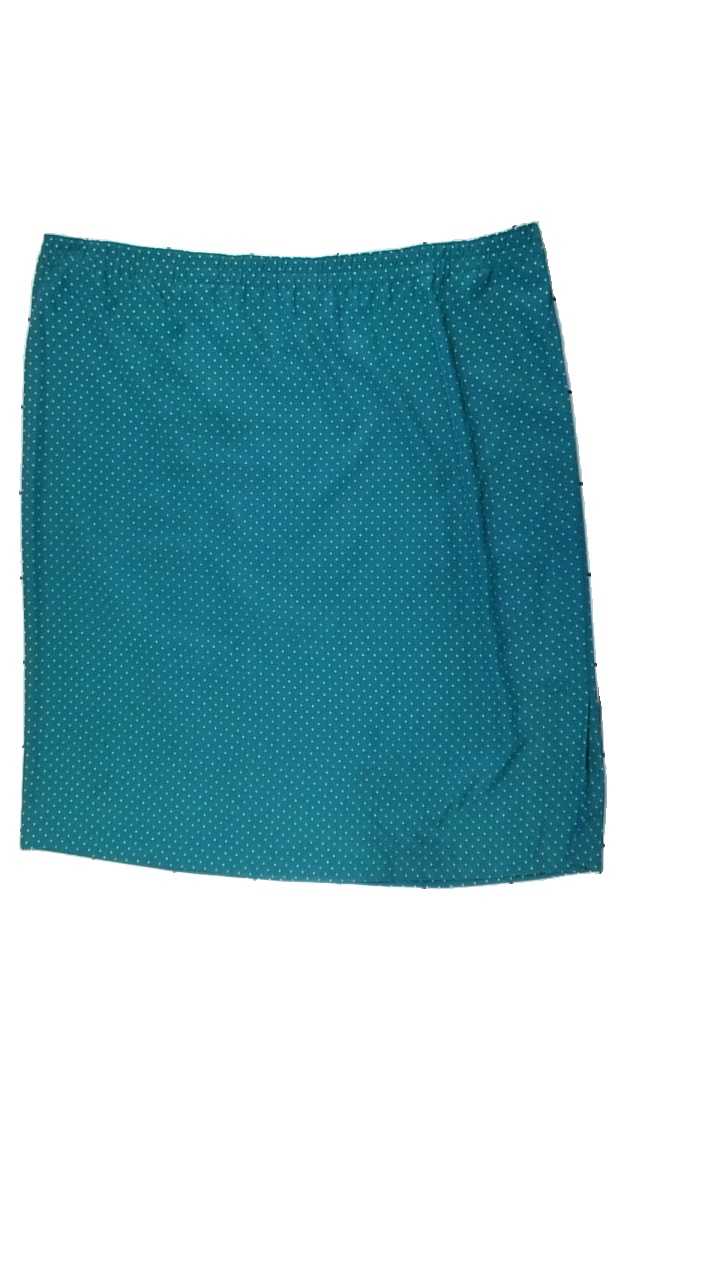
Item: Skirt (Ladies)
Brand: Missing
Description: prickig kjol
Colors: Green, White
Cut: Regular
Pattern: Dots
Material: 100% polyester
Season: All
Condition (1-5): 5
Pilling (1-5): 5
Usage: Reuse
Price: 50-100